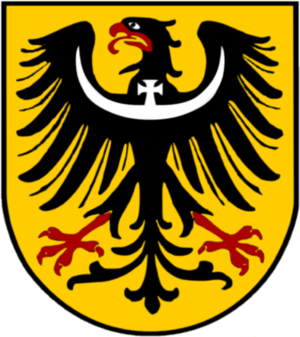
L’invasion mongole de l'Europe au XIIIᵉ siècle désigne l'action militaire d'une puissance asiatique, l'Empire mongol, pour envahir et conquérir des parties de l'Europe grâce à son armée.
Les invasions mongoles de la Pologne sont une série d'expéditions militaires organisées par les Mongols de l'empire mongol, puis de la Horde d'or. Elles débutent fin 1240 et ne s’achèvent qu'en 1288, après la victoire d'une coalition polono-hongroise et le repli des Mongols.
La première invasion mongole de la Pologne débute fin 1240 pour aboutir en 1241 à la bataille de Legnica avec une victoire des Mongols sur des armées du Royaume de Pologne alliées à plusieurs ordres militaires et conduits par Henri II le Pieux, duc de Silésie.